Answer in natural language. Considering the relative positions, where is black colour chair (highlighted by a blue box) with respect to black colour chair (highlighted by a green box)? Choose between the following options: left or right
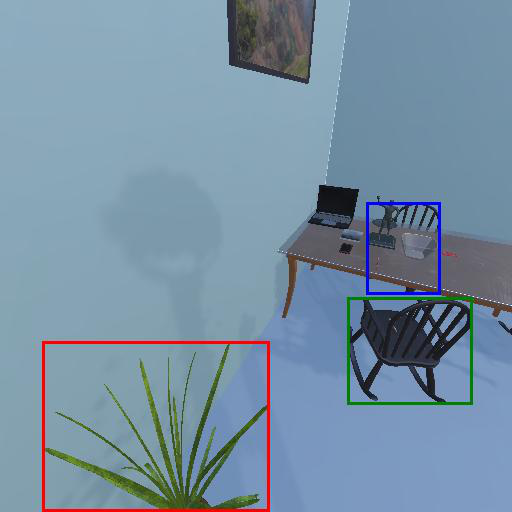
<answer>right</answer>